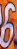
Number: 6